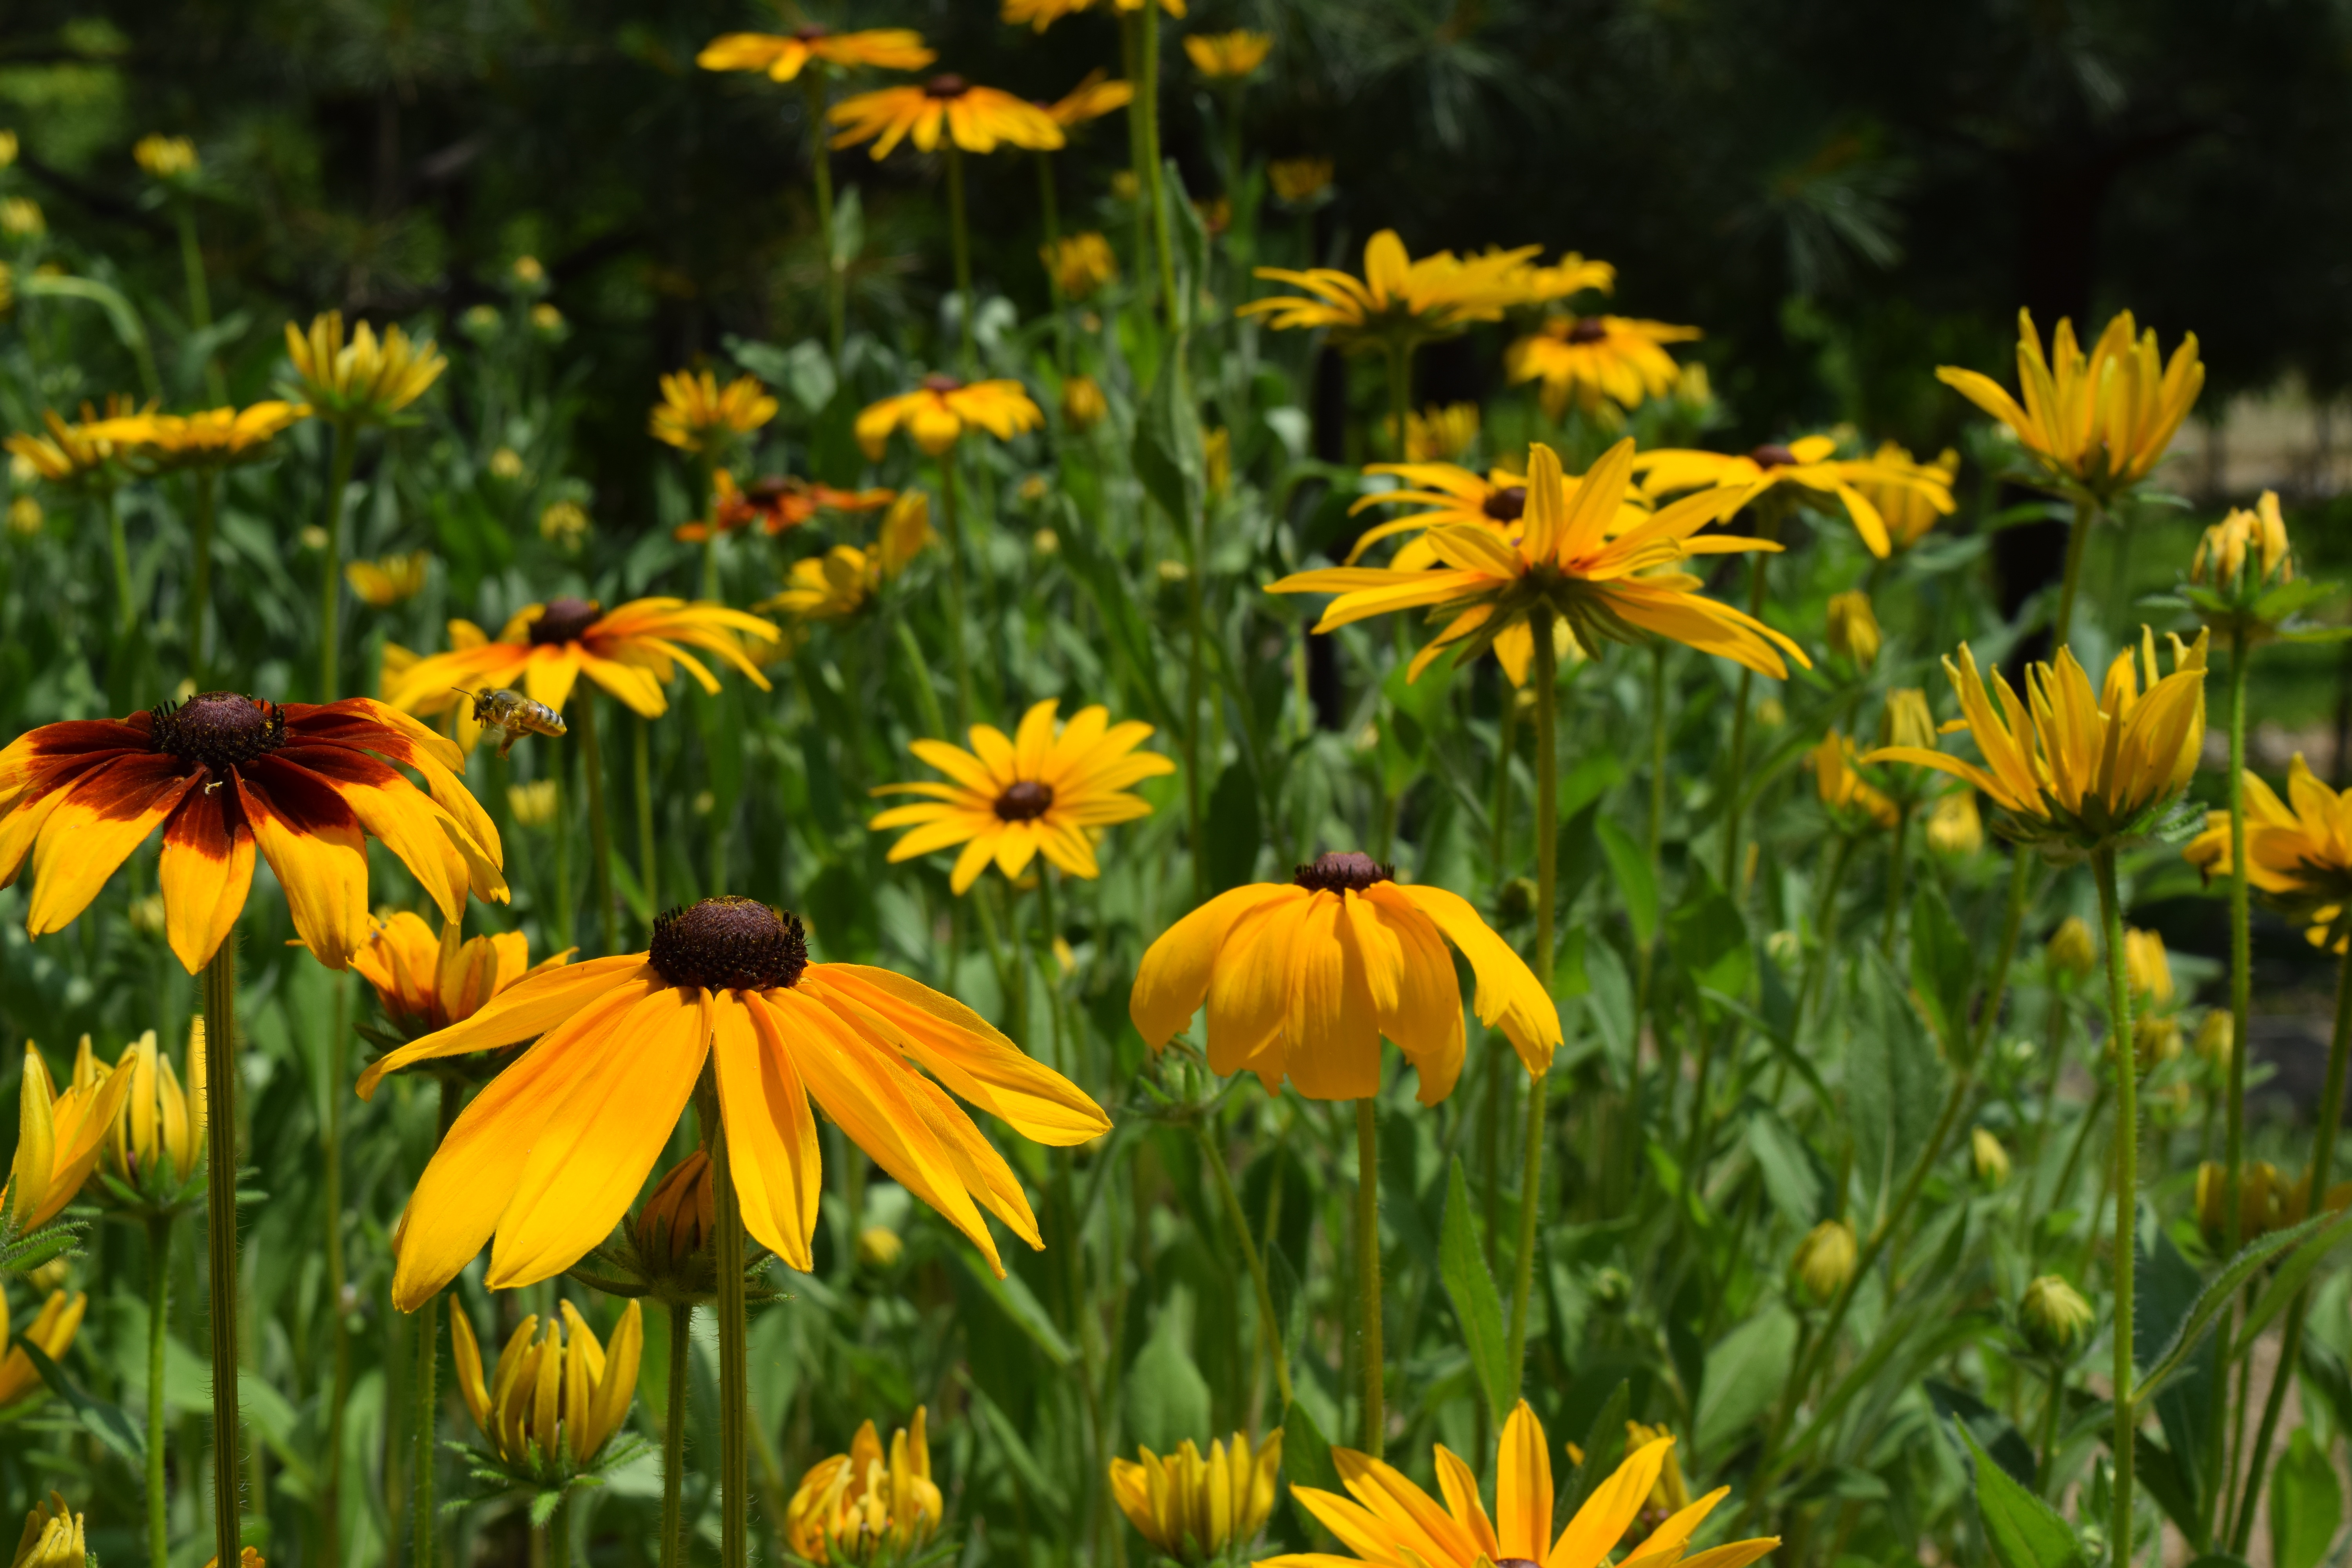
grass, plant, meadow, sunlight, flower, spring, yellow, flora, yellow flower, wildflower, flowers, coneflower, daisy family, jerusalem artichoke, annual plant, computer wallpaper